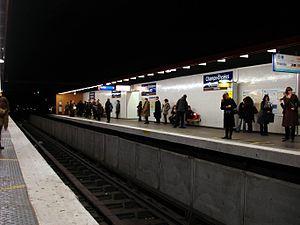
Métro de Paris (France) - ligne 13 - Station Champs-Elysées - Clemenceau -
Champs-Élysées - Clemenceau est une station des lignes 1 et 13 du métro de Paris, située dans le 8ᵉ arrondissement de Paris.
La ligne 13 du métro de Paris est l'une des seize lignes du réseau métropolitain de Paris. Elle est issue de la fusion entre l'ancienne ligne B du réseau Nord-Sud, devenue la ligne 13, et l'ancienne ligne 14 de la CMP, deux compagnies préexistant à la RATP. La jonction entre les deux anciennes lignes est opérationnelle depuis 1976, formant ainsi une grande transversale nord-sud.